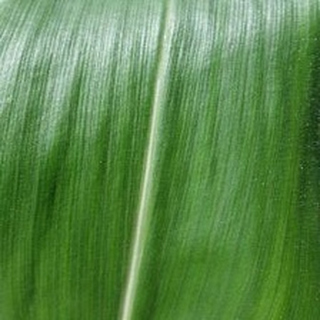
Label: healthy_corn